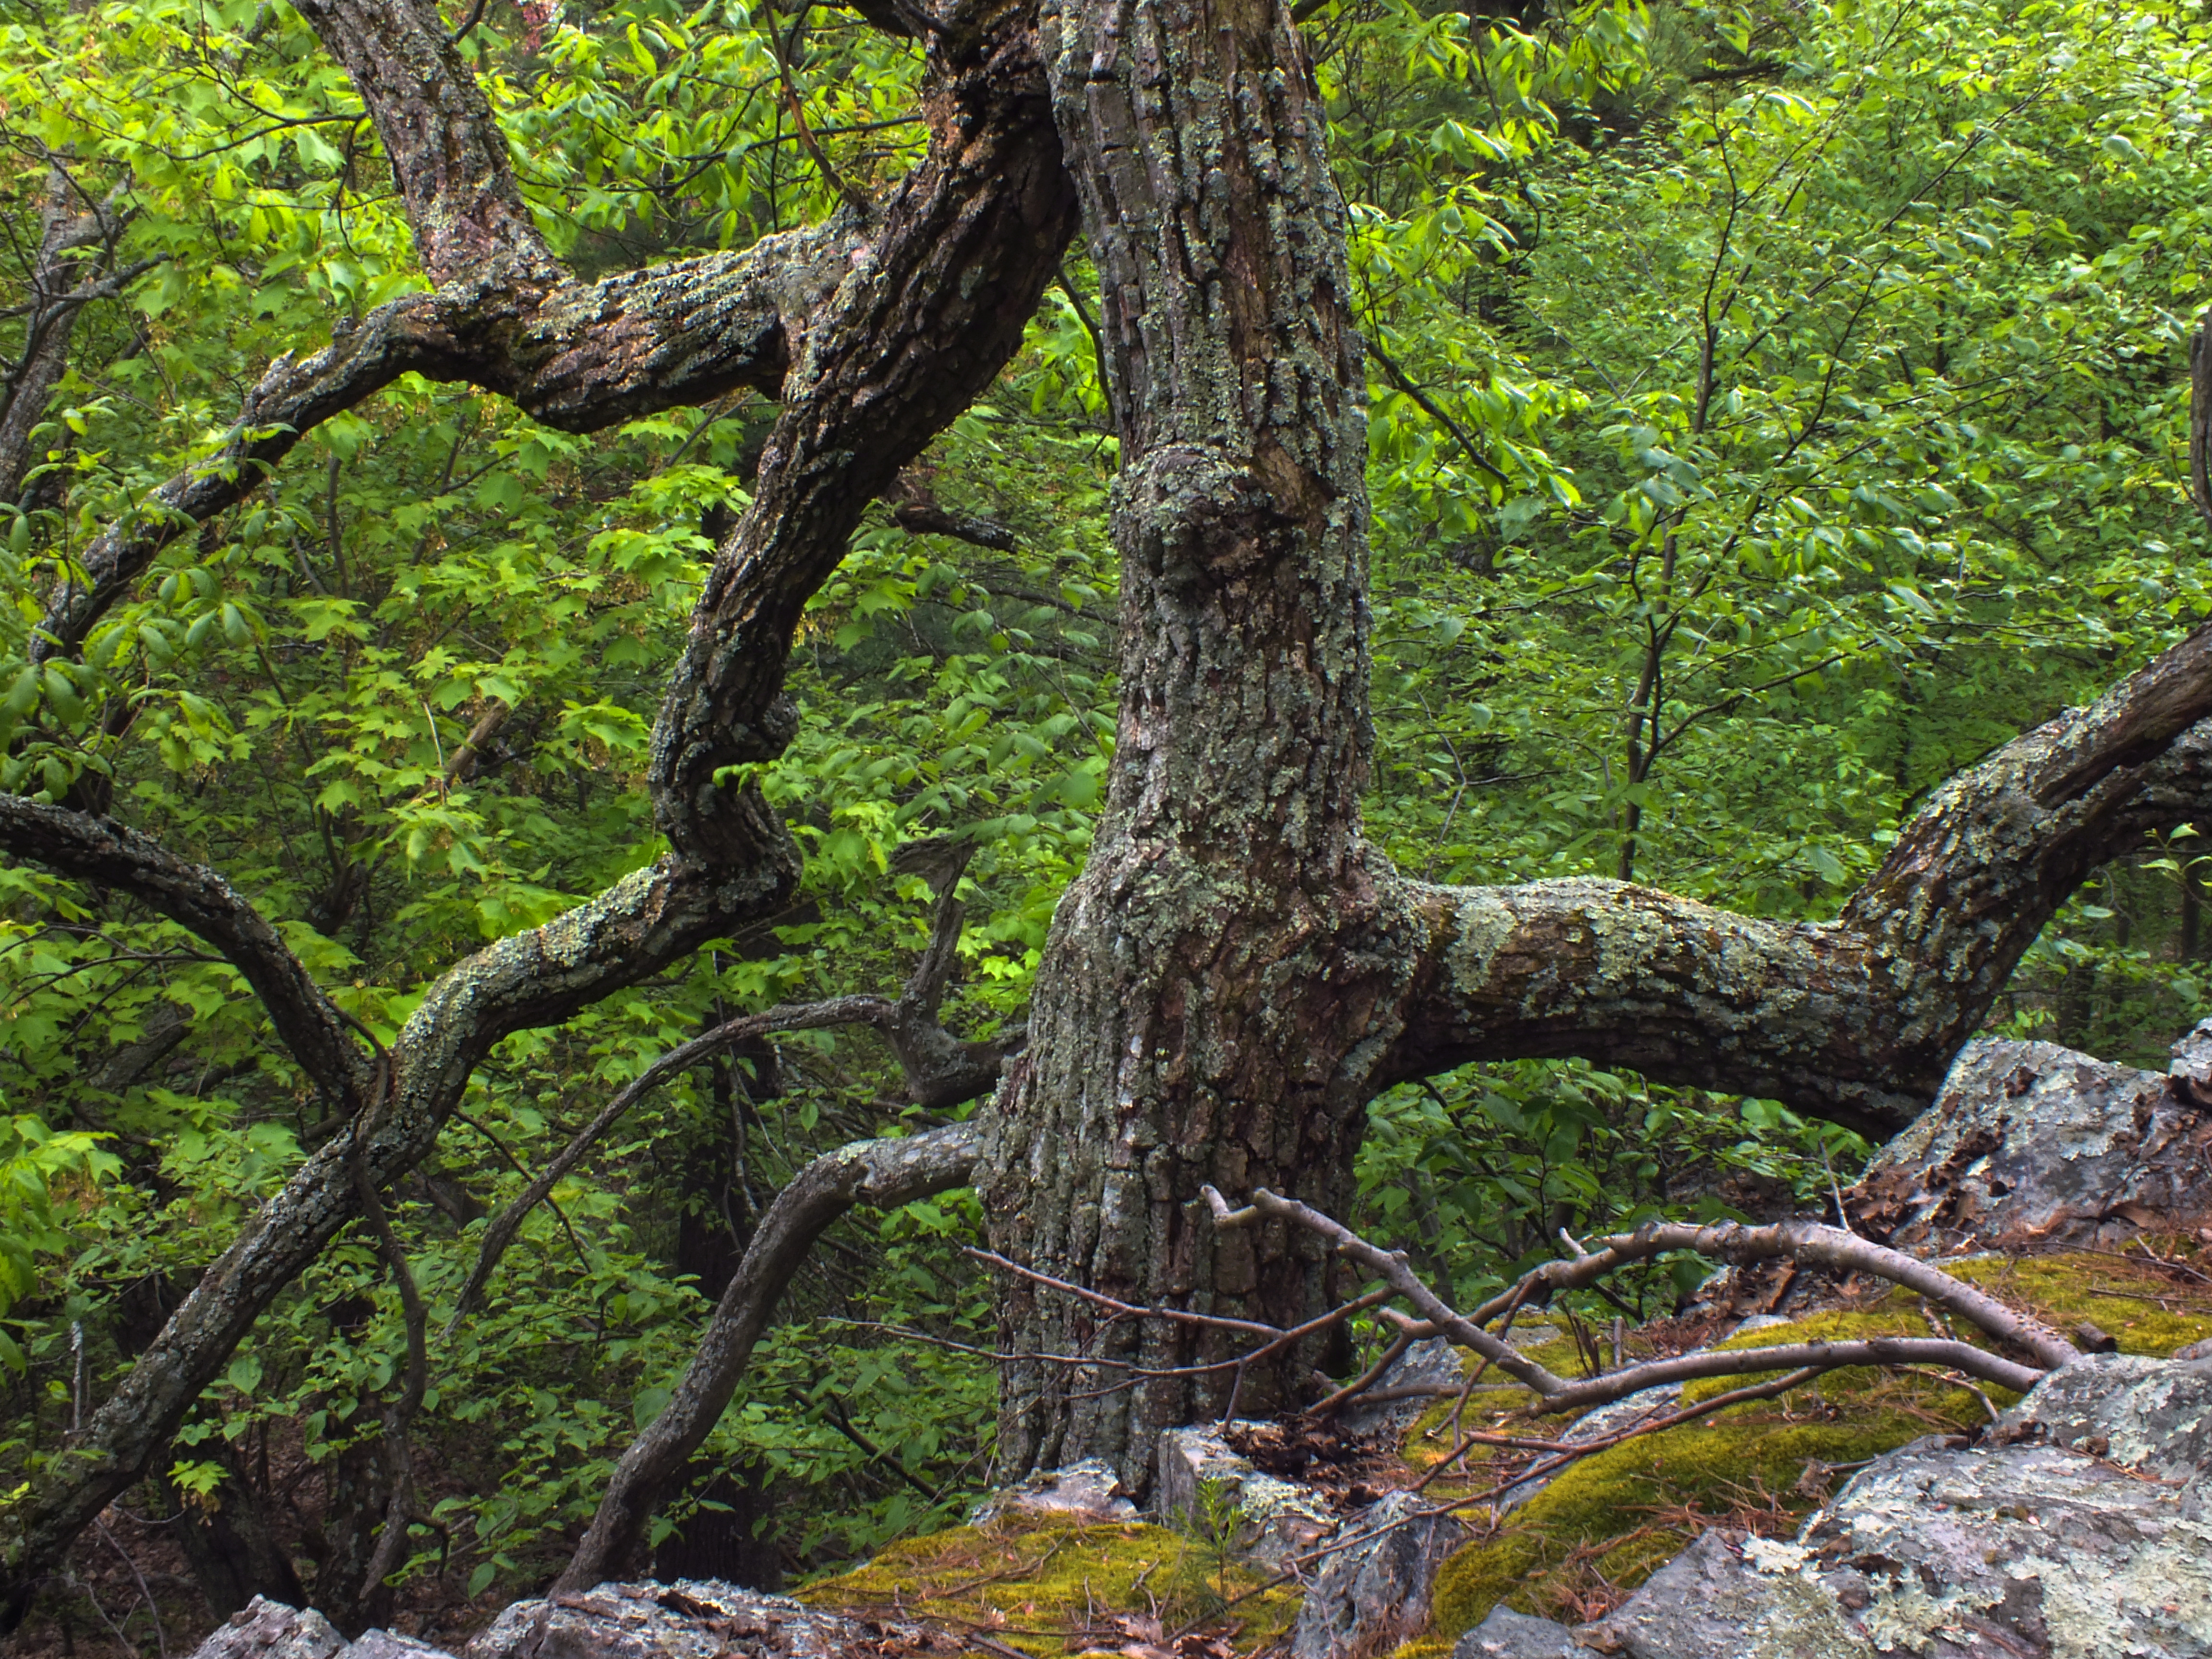
tree, nature, forest, branch, plant, hiking, flower, trunk, spring, jungle, flora, trees, creativecommons, vegetation, rainforest, clintoncounty, appalachianmountains, deciduous, pennsylvania, oldgrowthforest, baldeaglestateforest, baldeaglemountain, oak, quercusmontana, quercusprinus, chestnutoak, mountlogan, mtlogan, mountlogannaturalarea, mtlogannaturalarea, grove, woodland, habitat, ecosystem, old growth forest, natural environment, woody plant, temperate broadleaf and mixed forest, land plant